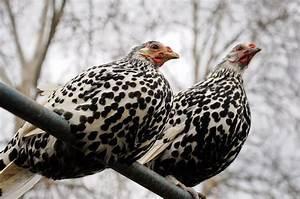
chicken